Ike Barinholtz

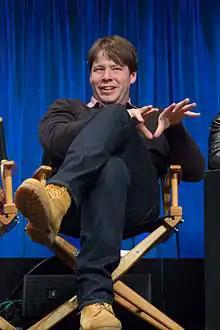
Barinholtz at PaleyFest 2013

Barinholtz spent two years in Amsterdam with the famed comedy troupe Boom Chicago along with Jordan Peele, Josh Meyers, and Nicole Parker. Barinholtz hosted the 'Worst of Boom Night' during a 10-year anniversary of the improv troupe Boom Chicago, where they performed their worst material from previous shows.